Magic: The Gathering deck types

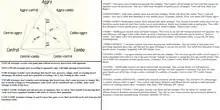
Description of different types of Magic The Gathering deck archetypes

The strategic axes analysis groups the different types of decks (aggro, control, combo, aggro-control, control-aggro aka midrange, prison, gimmick, meta) into combinations of the axes listed below. Some of these may overlap with Aspect Analysis.